Corfiot Maltese

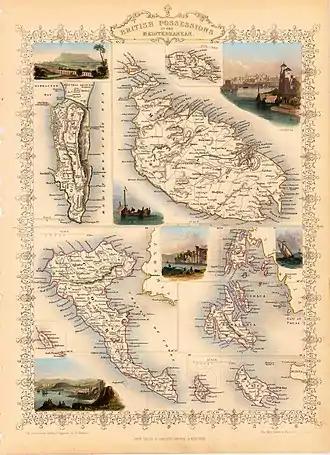
1851 John Tallis's map of British Possessions in the Mediterranean, including Corfu and Malta

The Corfiot Maltese are a population from the Greek island of Corfu (Kerkyra) with ethnic and religious ties to the islands of Malta. A large community of descendants of Maltese is still present in Corfu. In the case of the Maltese Corfiot, who lost knowledge of the Maltese language in favour of Greek in the first half of the 20th century, religious confession remained the strongest identity marker. Maltese Corfiots today make up 2/3 of the local Catholic community.